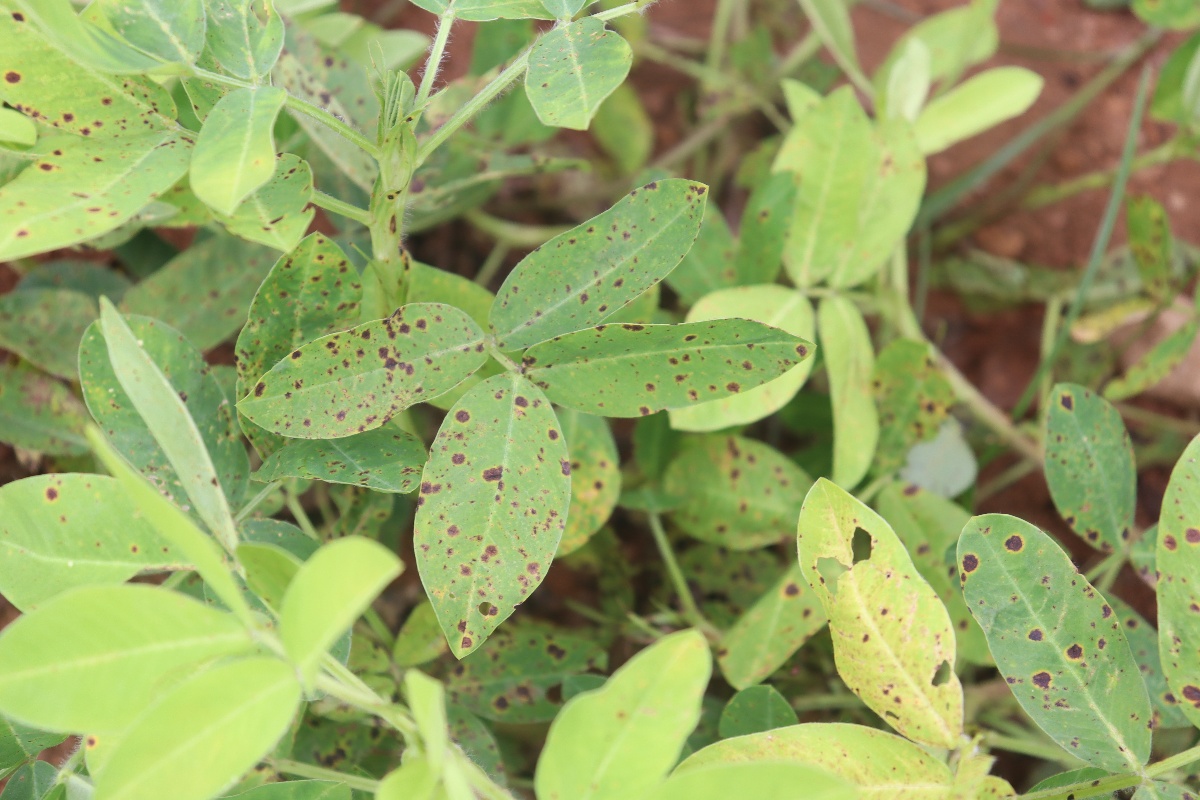
Label: late leaf spot